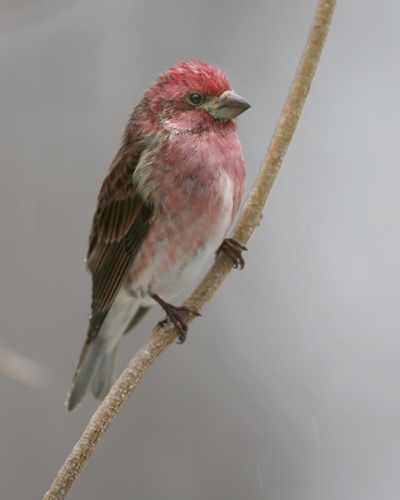
a dull red headed bird with a white and red breast, with dark brown wings.
this small bird has a short pointed beak, dark wings and a red and white body and head.
the small bird is red with a red and white belly and a grey bill.
a small bird with a short grey bill and a red crown and throat.
a pale red bird with brown wings and a white belly and short fat beak.
this bird is pink with white and brown and has a very short beak.
this bird is red with brown and has a very short beak.
a small bird with a red breast and brown feathers.
this bird has wings that are brown and has a red belly
this bird has a pink crown, maroon primaries, and a pink belly.
Species: Purple Finch